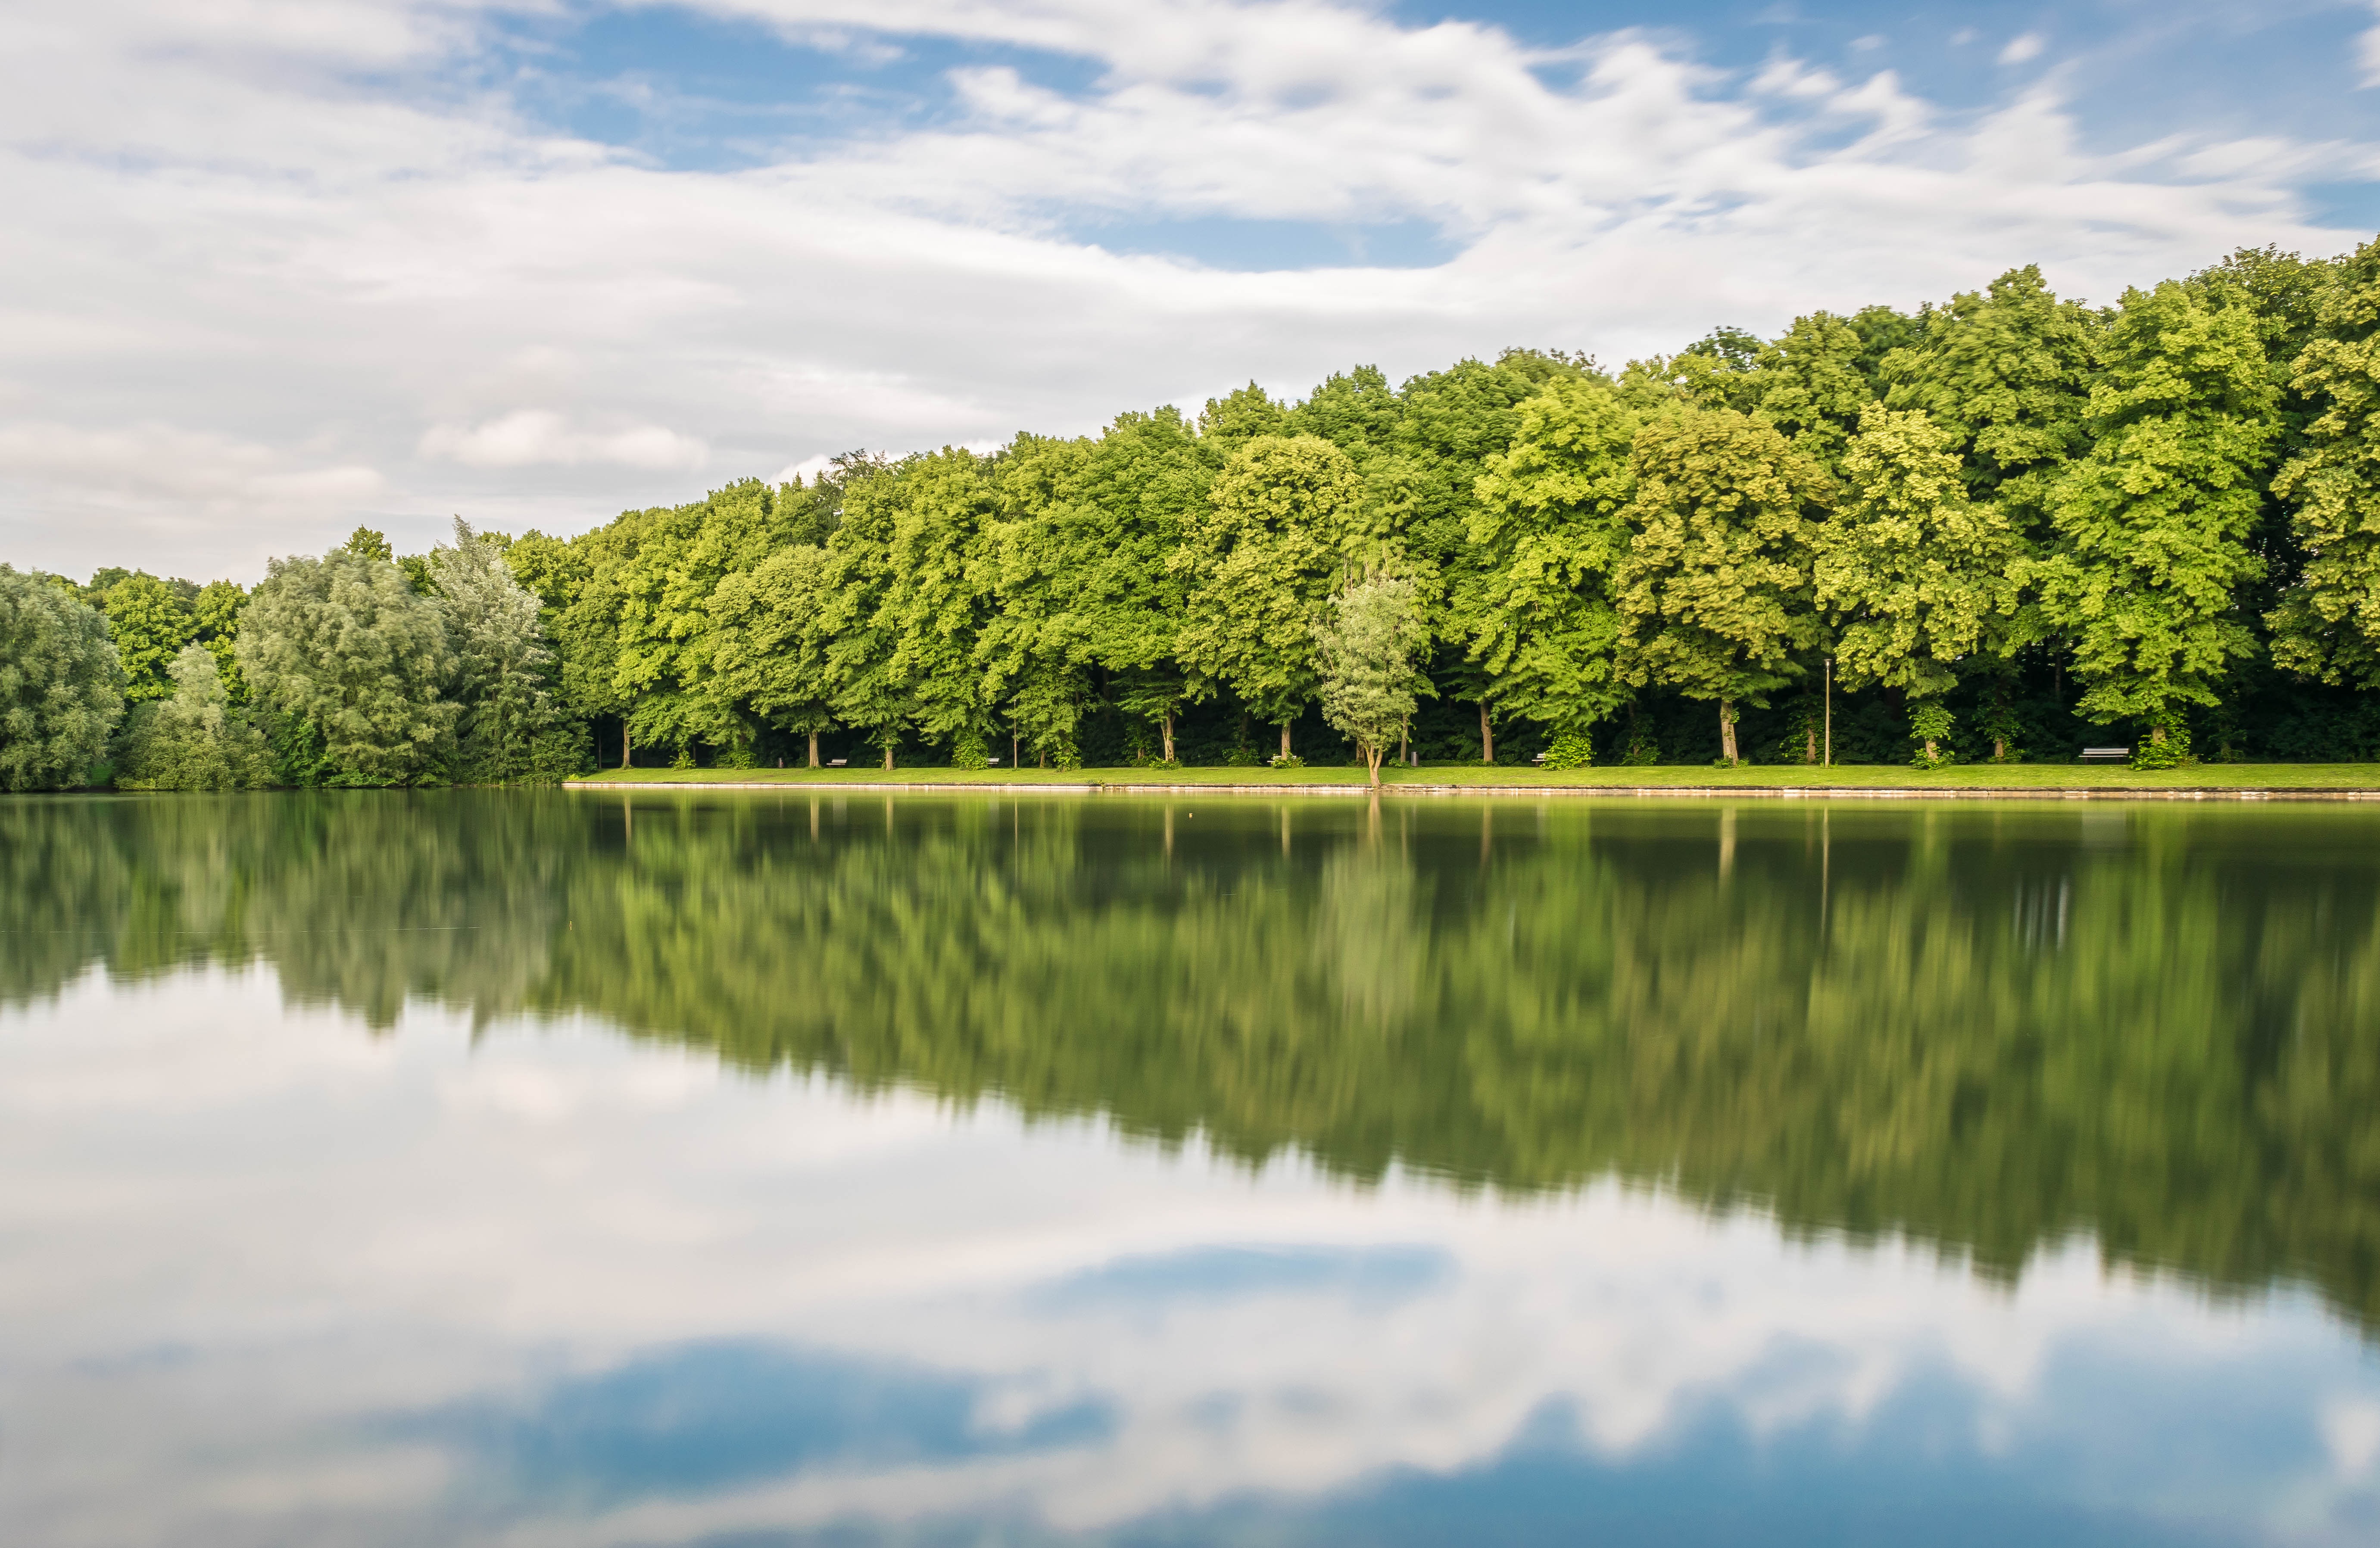
landscape, tree, water, nature, forest, grass, cloud, plant, sky, meadow, sunlight, morning, leaf, flower, lake, river, summer, pond, green, reflection, autumn, rest, reservoir, body of water, trees, reflect, wetland, habitat, loch, silent, mirroring, rural area, natural environment, atmospheric phenomenon, woody plant